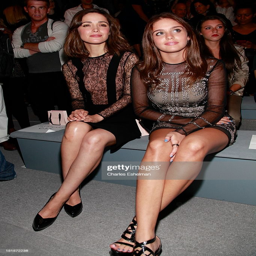
actor and daughter attend show .